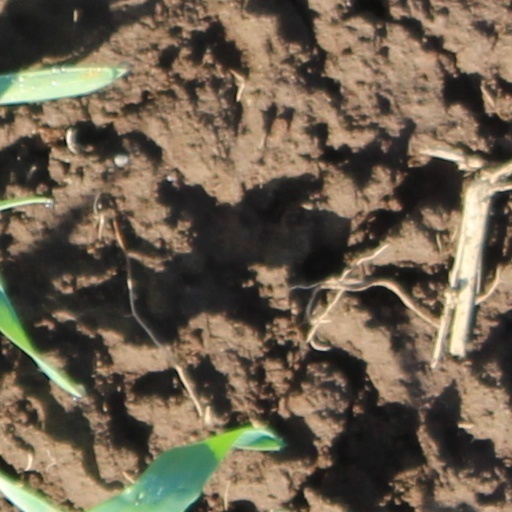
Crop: wheat